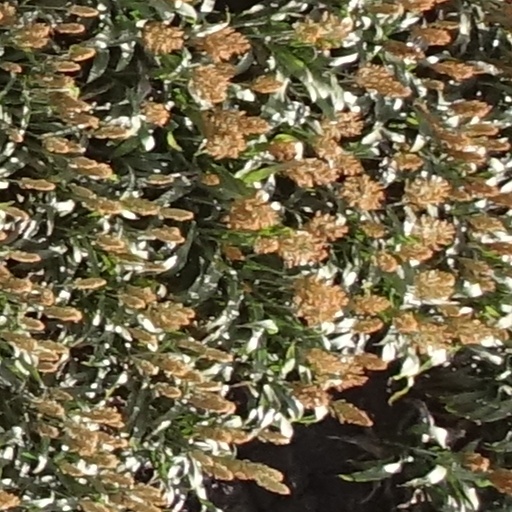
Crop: sorghum